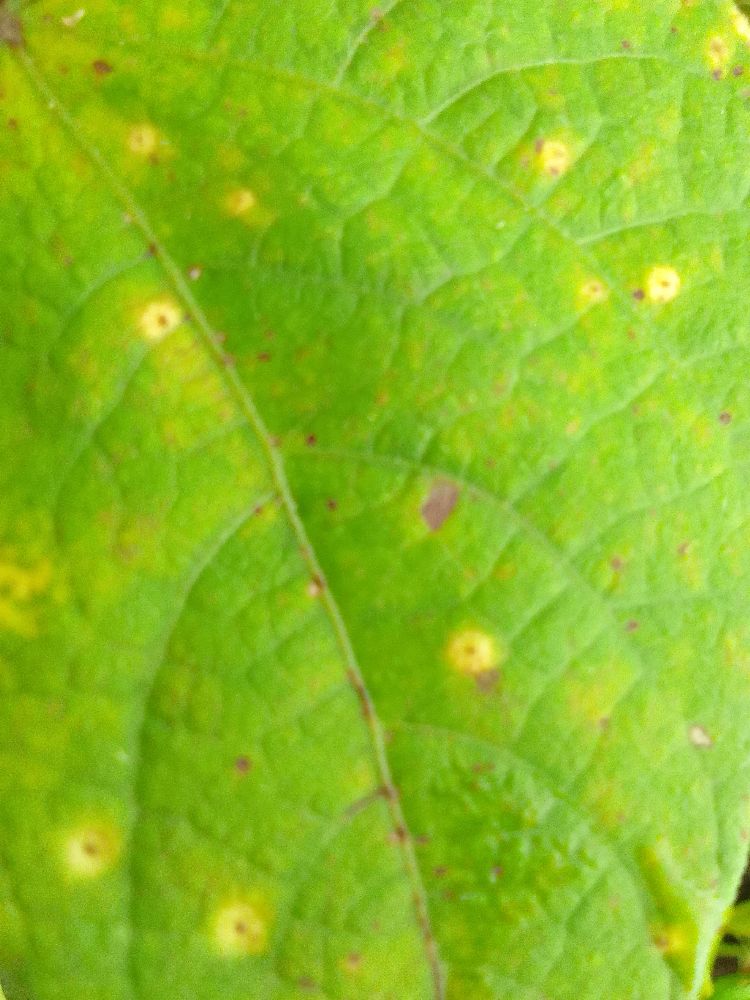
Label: rust